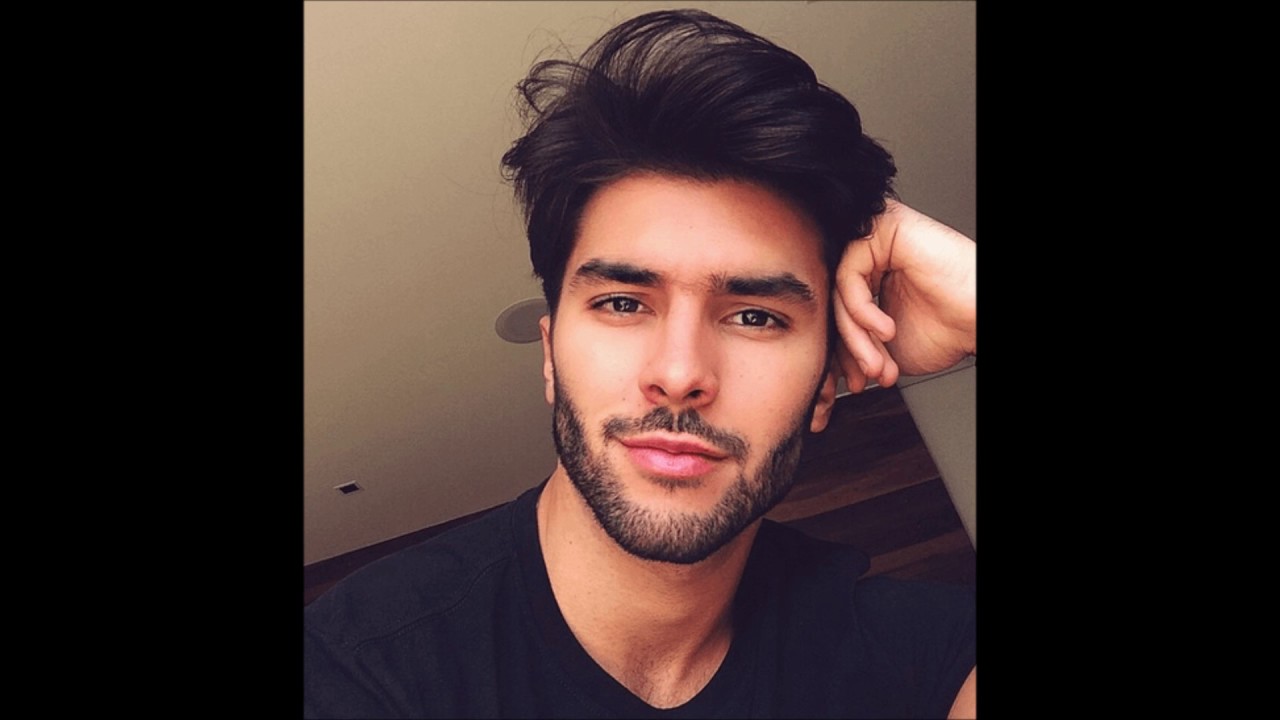
Label: Colored